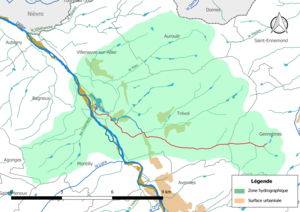
Carte du cours d'eau «
Les Réaux, ou ruisseau des Réaux ou ruisseau des Sanciots dans la partie aval, est un cours d'eau français qui coule dans le département de l'Allier. C'est un affluent en rive droite de l'Allier et donc un sous-affluent de la Loire.